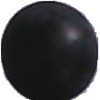
Label: blue_grape